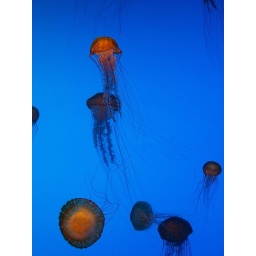
Jellyfish play in the light. The deep blue water is dramatic and their fluid motion almost mesmerizing. Georgia Aquarium